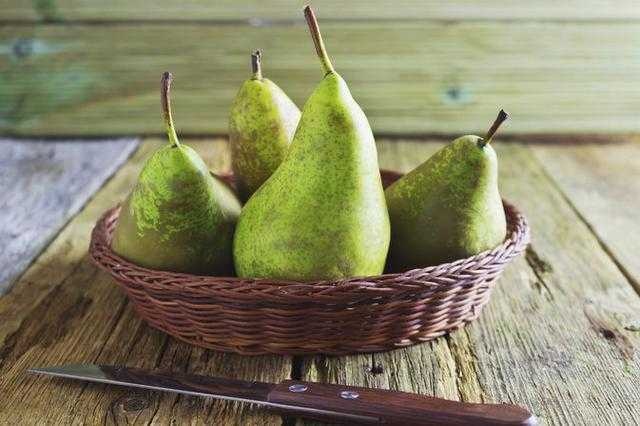
Label: Pear